Alexander Zasyadko (general)

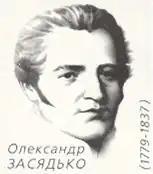
Zasyadko on a Ukrainian stamp

In 1815, Zasyadko began his work on military gunpowder rockets. He built rocket-launching platforms, which allowed to fire in salvos (6 rockets at a time), and gun-laying devices, and also developed a tactics for the military use of rocket weaponry. In 1820, Zasyadko was appointed head of the Petersburg Armory, the Okhtensky Powder Factory, a pyrotechnic laboratory, and the first Higher Artillery School in Russia. In 1826 he was appointed chief of staff of the Russian artillery. The following year he was in charge of the Artillery Headquarters of the Russian army and took part in the Russo-Turkish War of 1828-1829, in which his rockets played an important role during the sieges of Brăila and Varna.